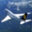
Label: airplane